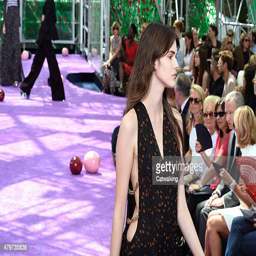
a model walks the runway at the winter fashion show during fashion week